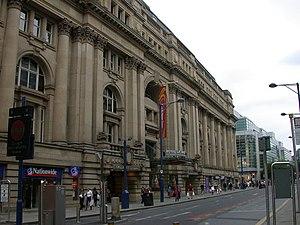
Le Royal Exchange Theatre est un théâtre de Manchester fondé en 1976, dans un bâtiment victorien, ancienne bourse de matières premières puis de valeurs.